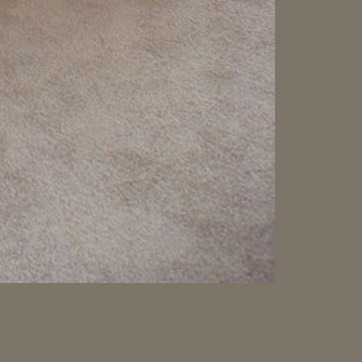
Material: carpet